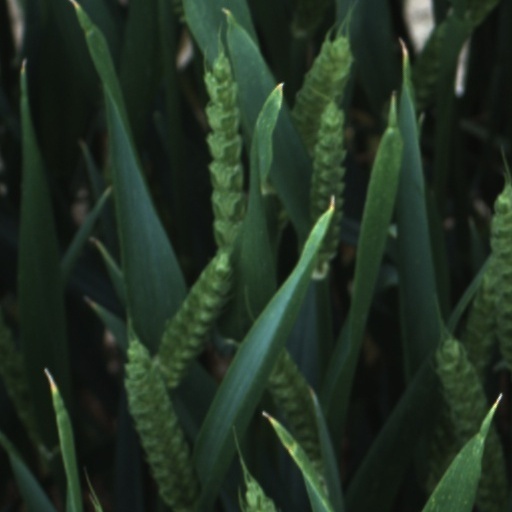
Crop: wheat